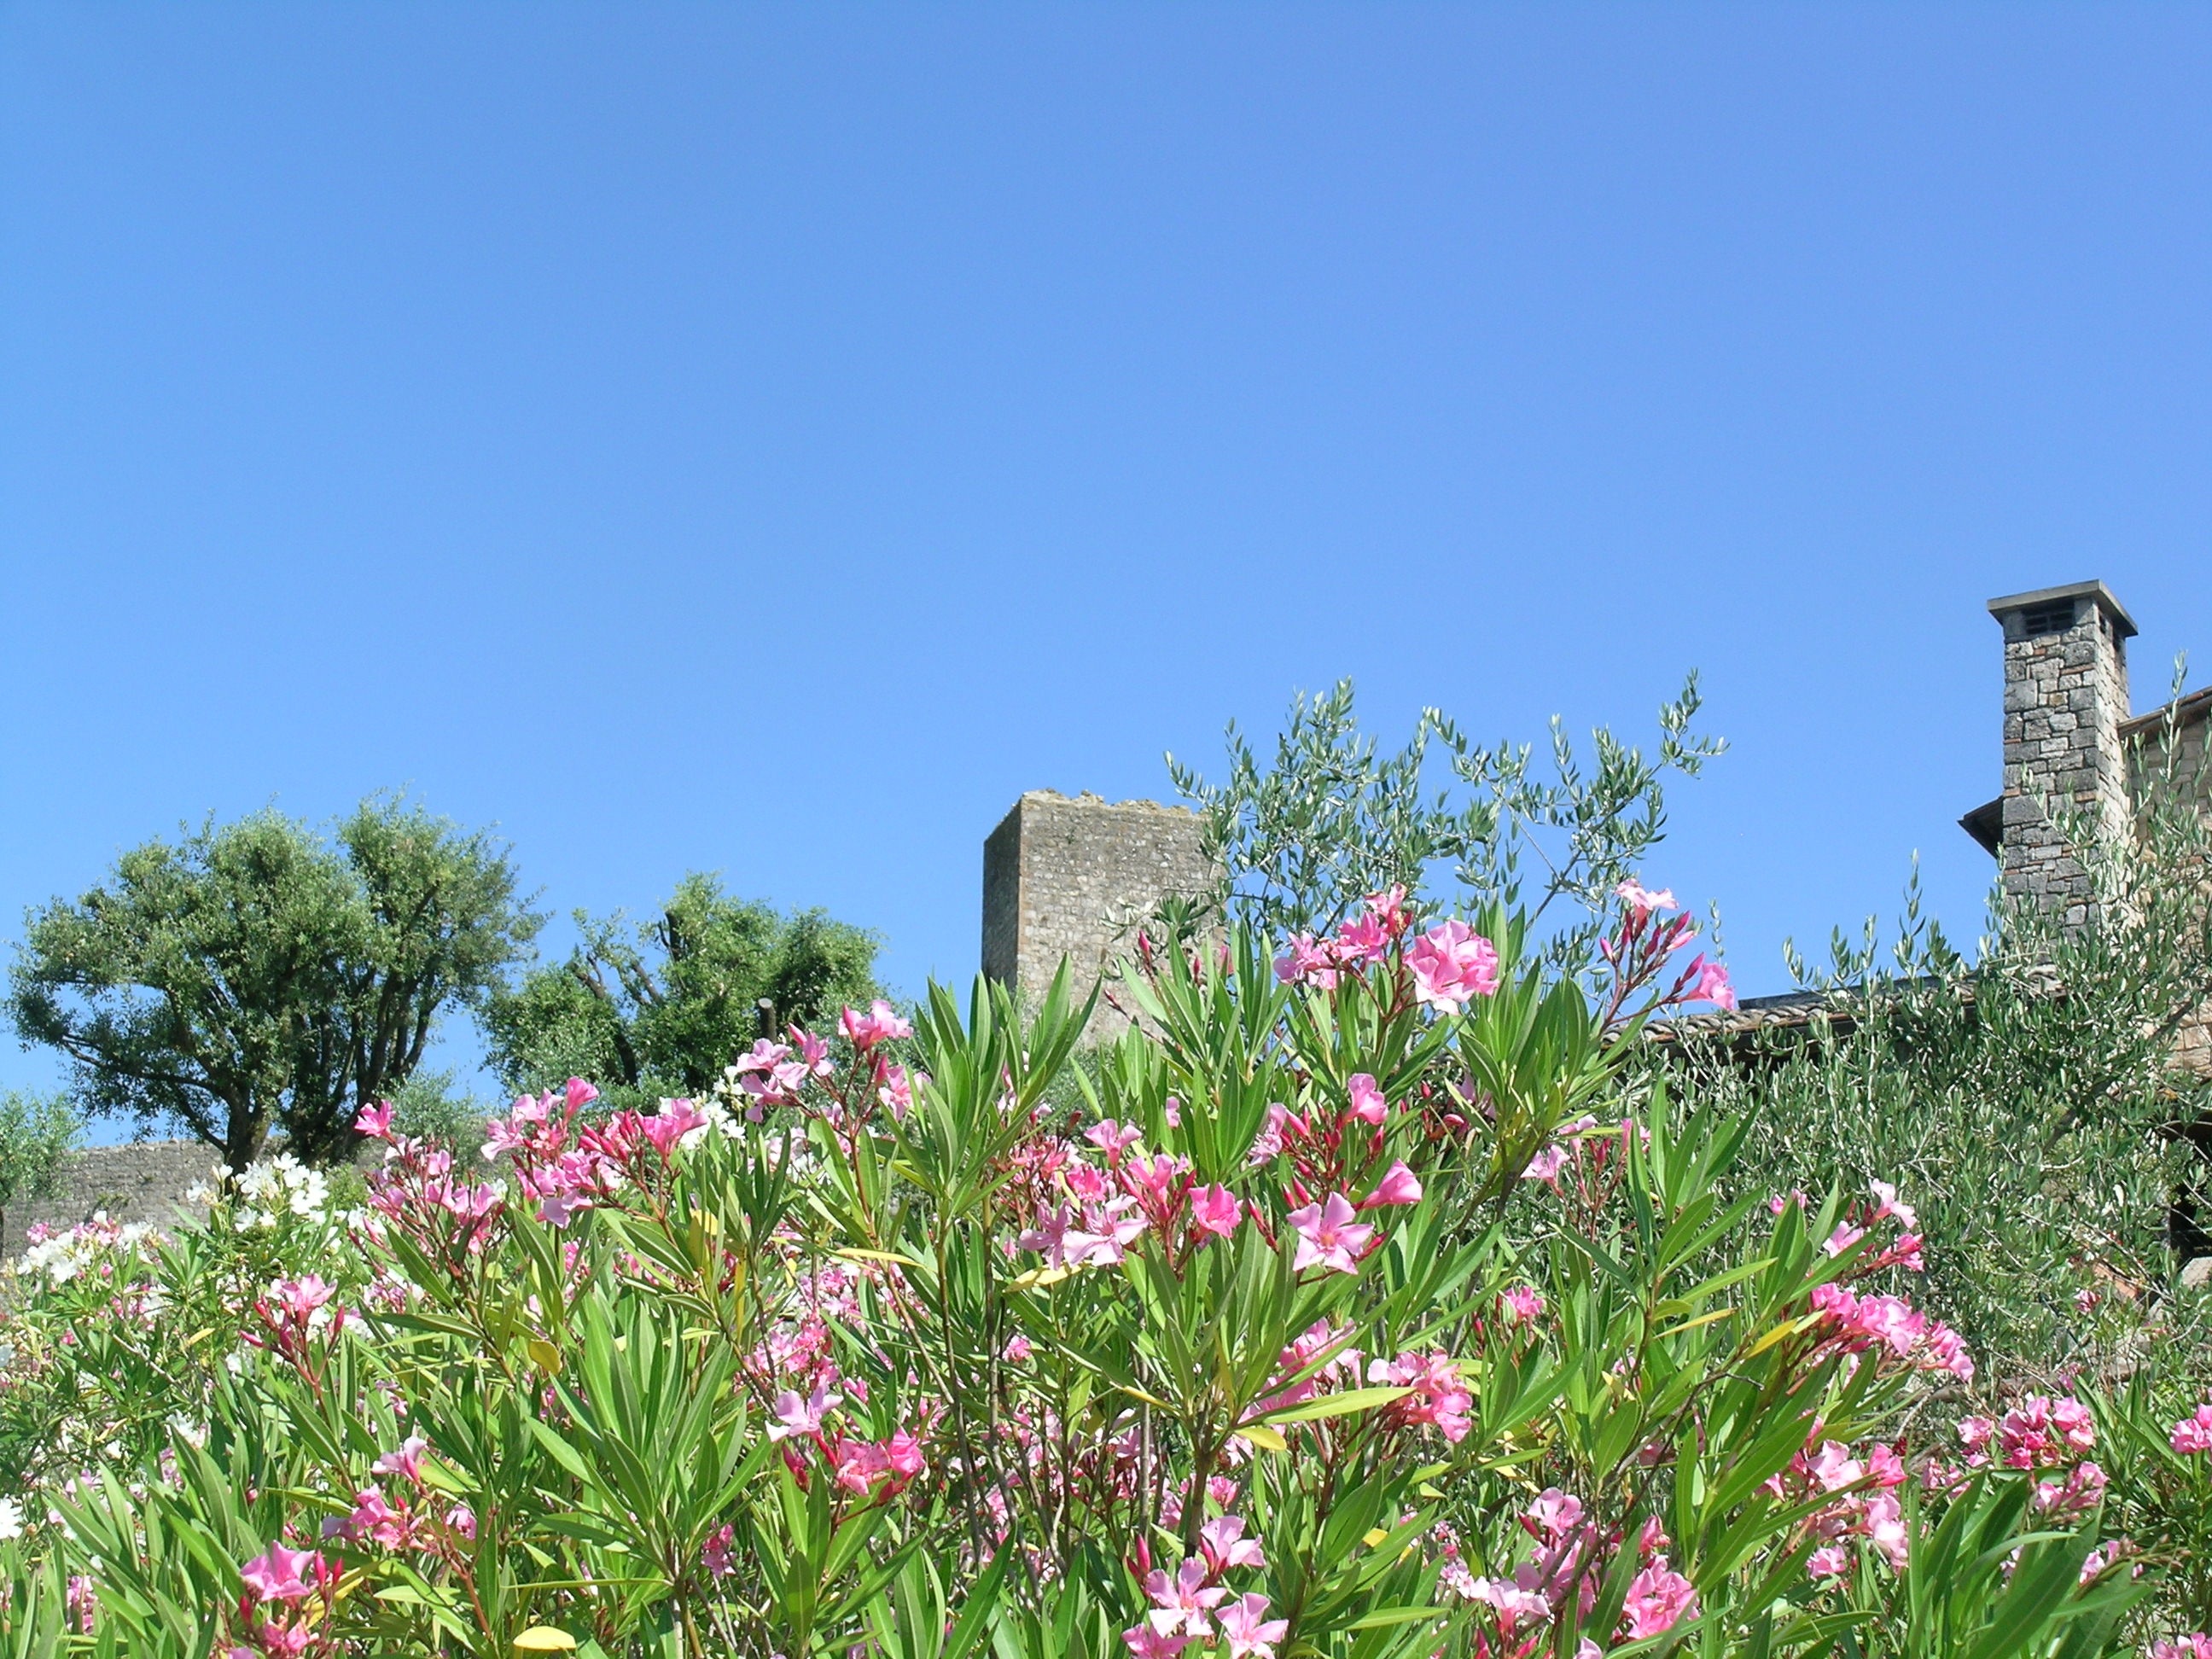
grass, blossom, plant, field, meadow, prairie, flower, italy, tuscany, flora, wildflower, ecosystem, monteriggioni